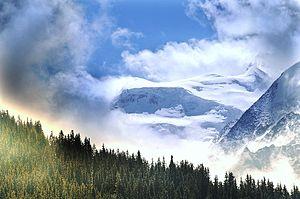
Verbier est une station de sports d'hiver située dans la commune de Bagnes, dans le Canton du Valais, en Suisse. Elle fait partie du domaine skiable des 4 Vallées.